John West (Royal Navy officer)

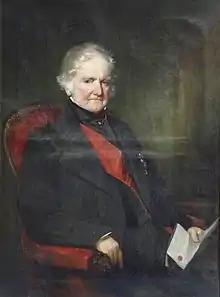
Sir John West

Admiral of the Fleet Sir John West (28 July 1774 – 18 April 1862) was a Royal Navy officer. West saw action as a junior officer in the first-rate HMS "Royal George", the flagship of Admiral Sir Alexander Hood in the Channel Squadron, when he took part in the Glorious First of June and then in the Battle of Groix during the French Revolutionary Wars.